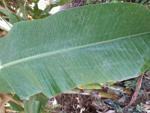
Label: xamthomonas